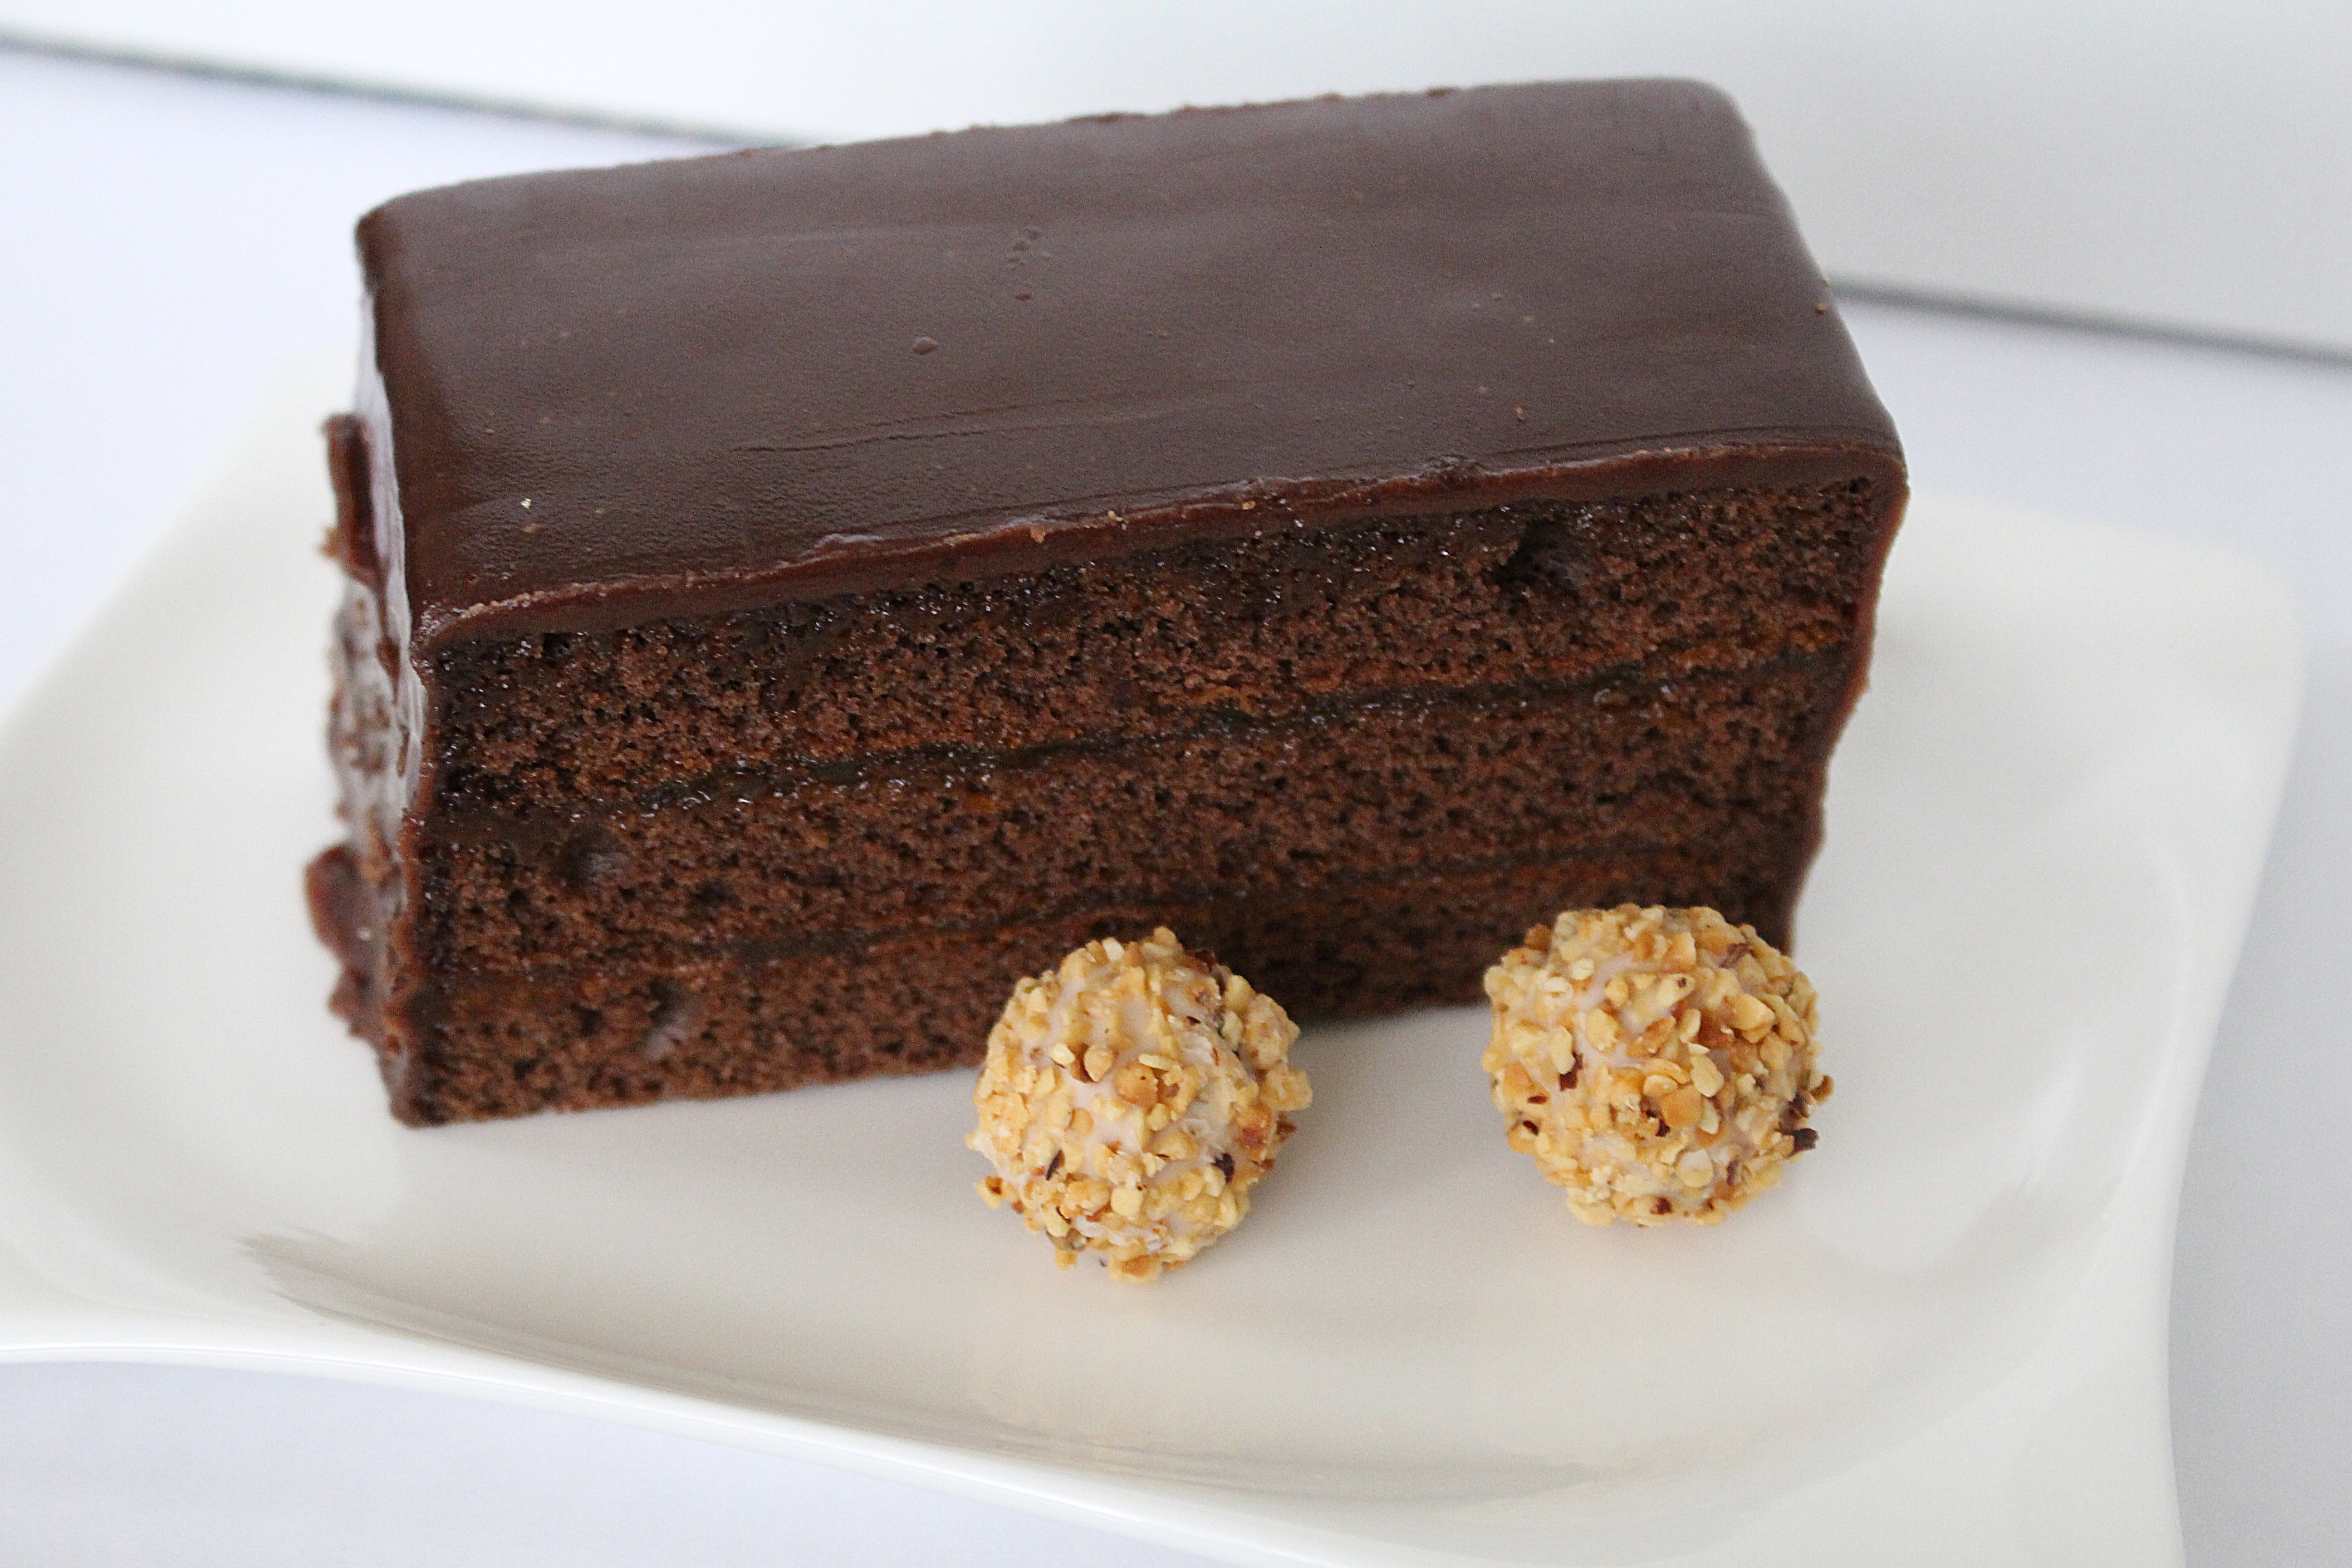
food, produce, chocolate, dessert, cuisine, cake, chocolate cake, calories, sweet dish, baked goods, praline, sacher cake, snack food, chocolate truffle, chocolate brownie, sachertorte